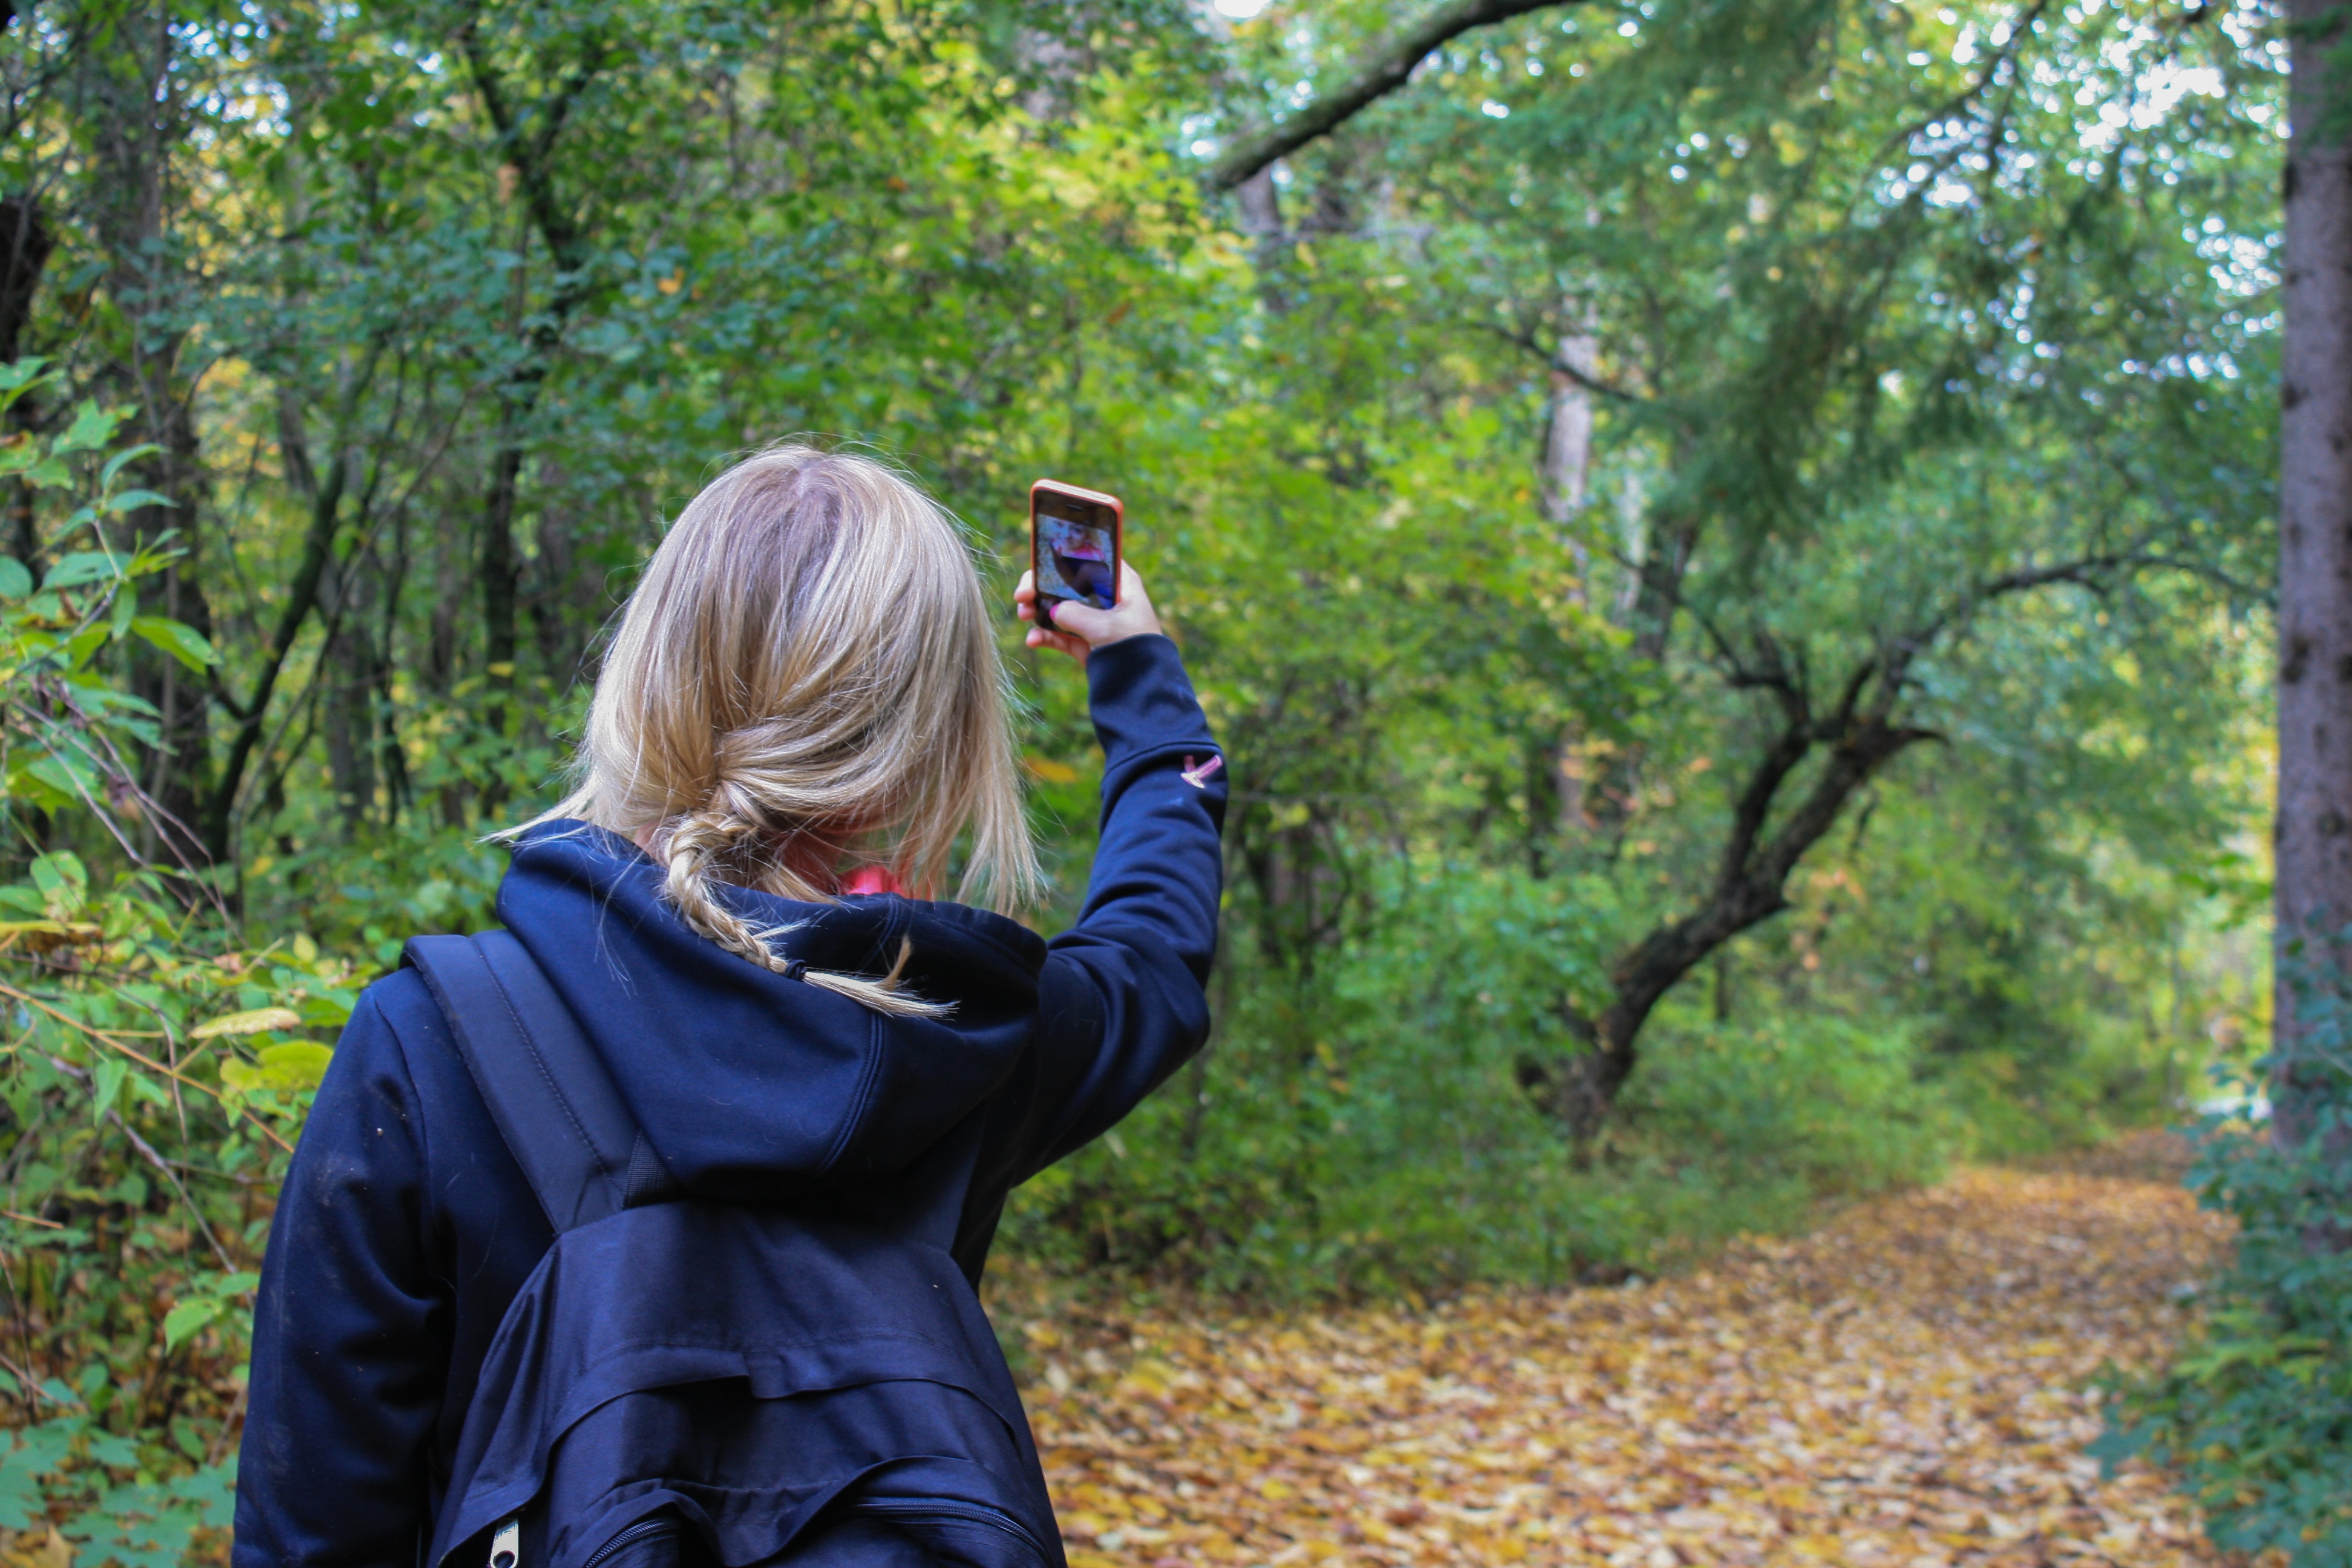
smartphone, tree, nature, forest, path, walking, person, girl, woman, trail, fall, photo, hiker, backpacker, autumn, trees, leaves, outdoors, woods, trekking, selfie, picture, woodland, habitat